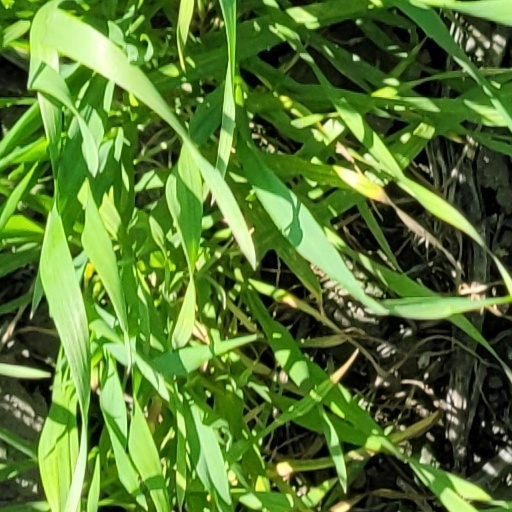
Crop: wheat